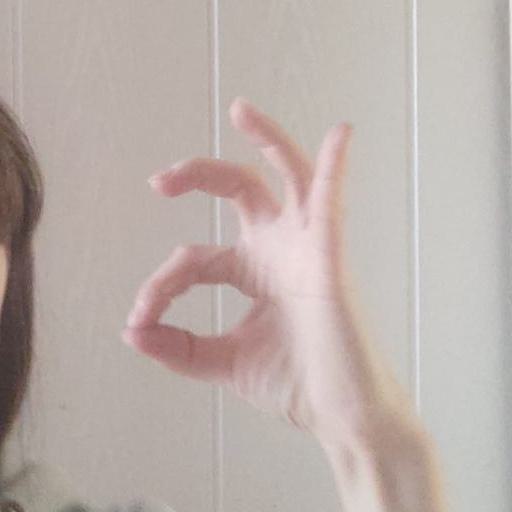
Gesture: ok